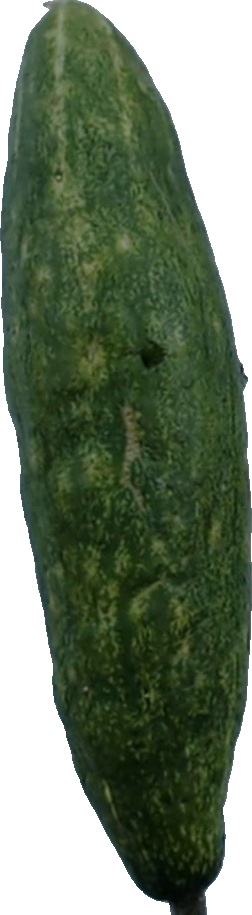
Label: cucumber_3